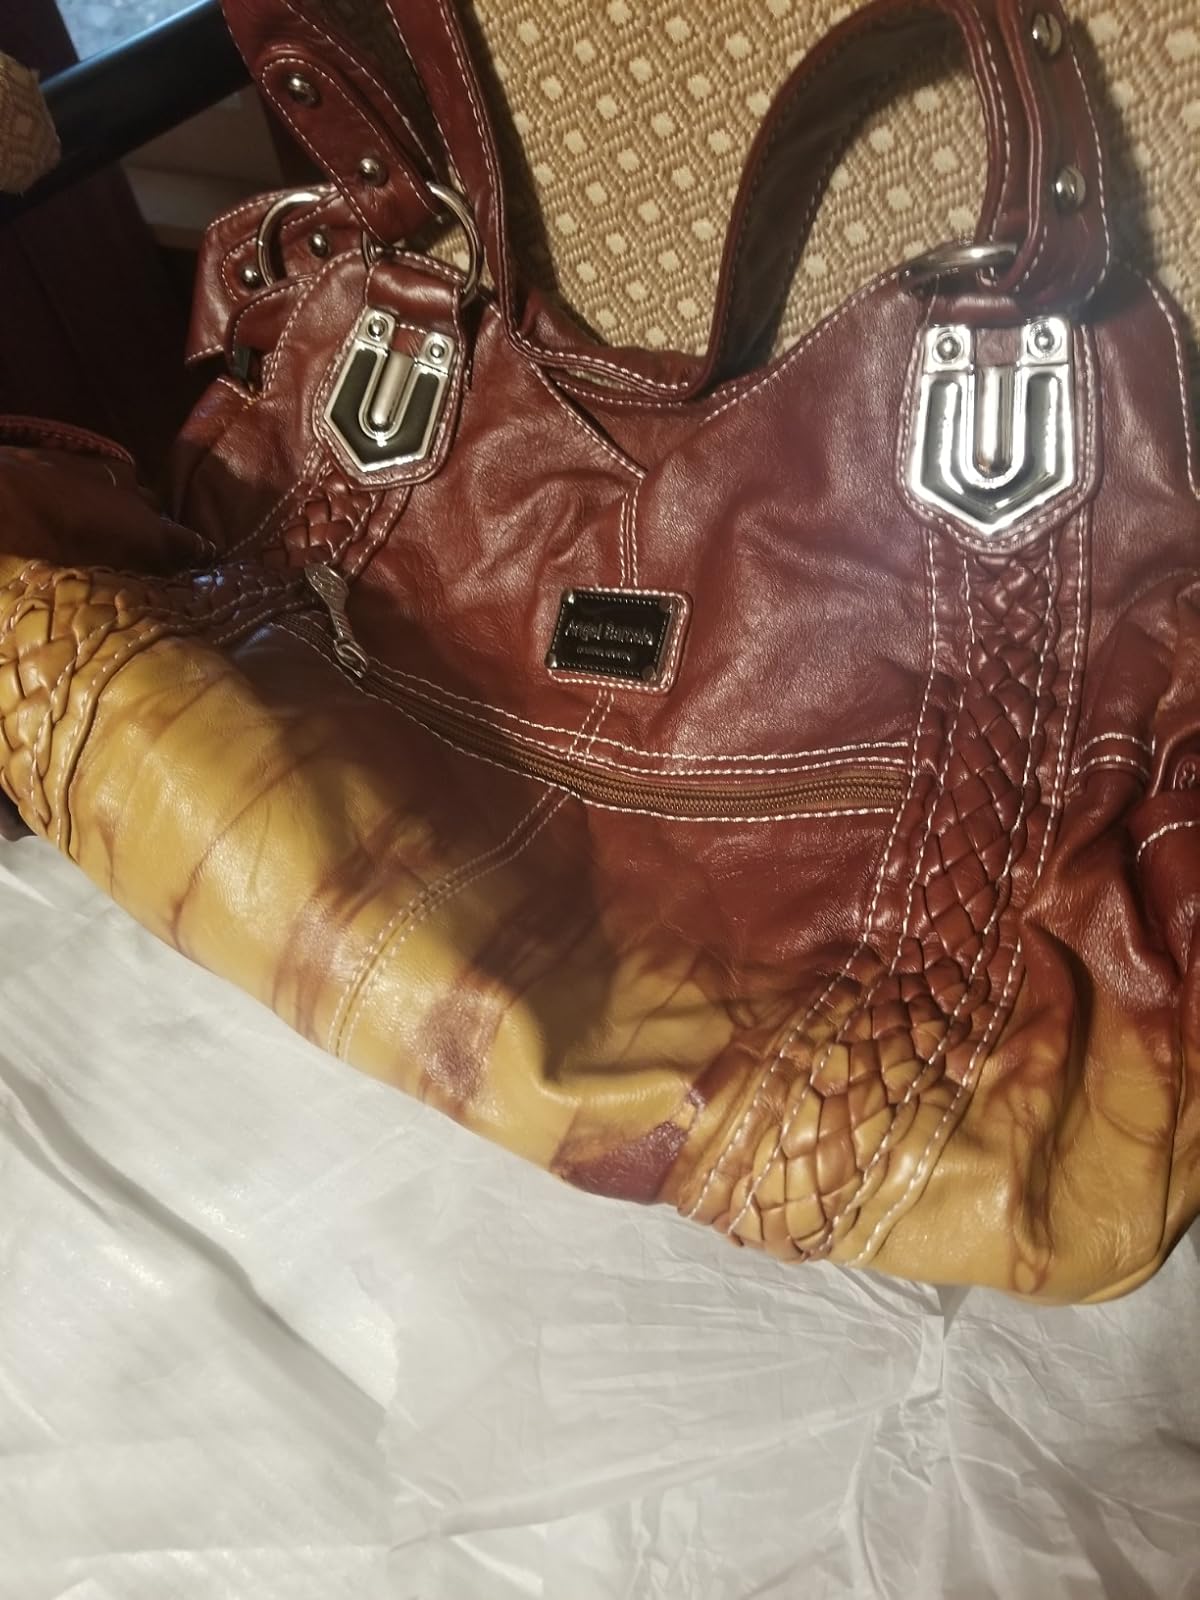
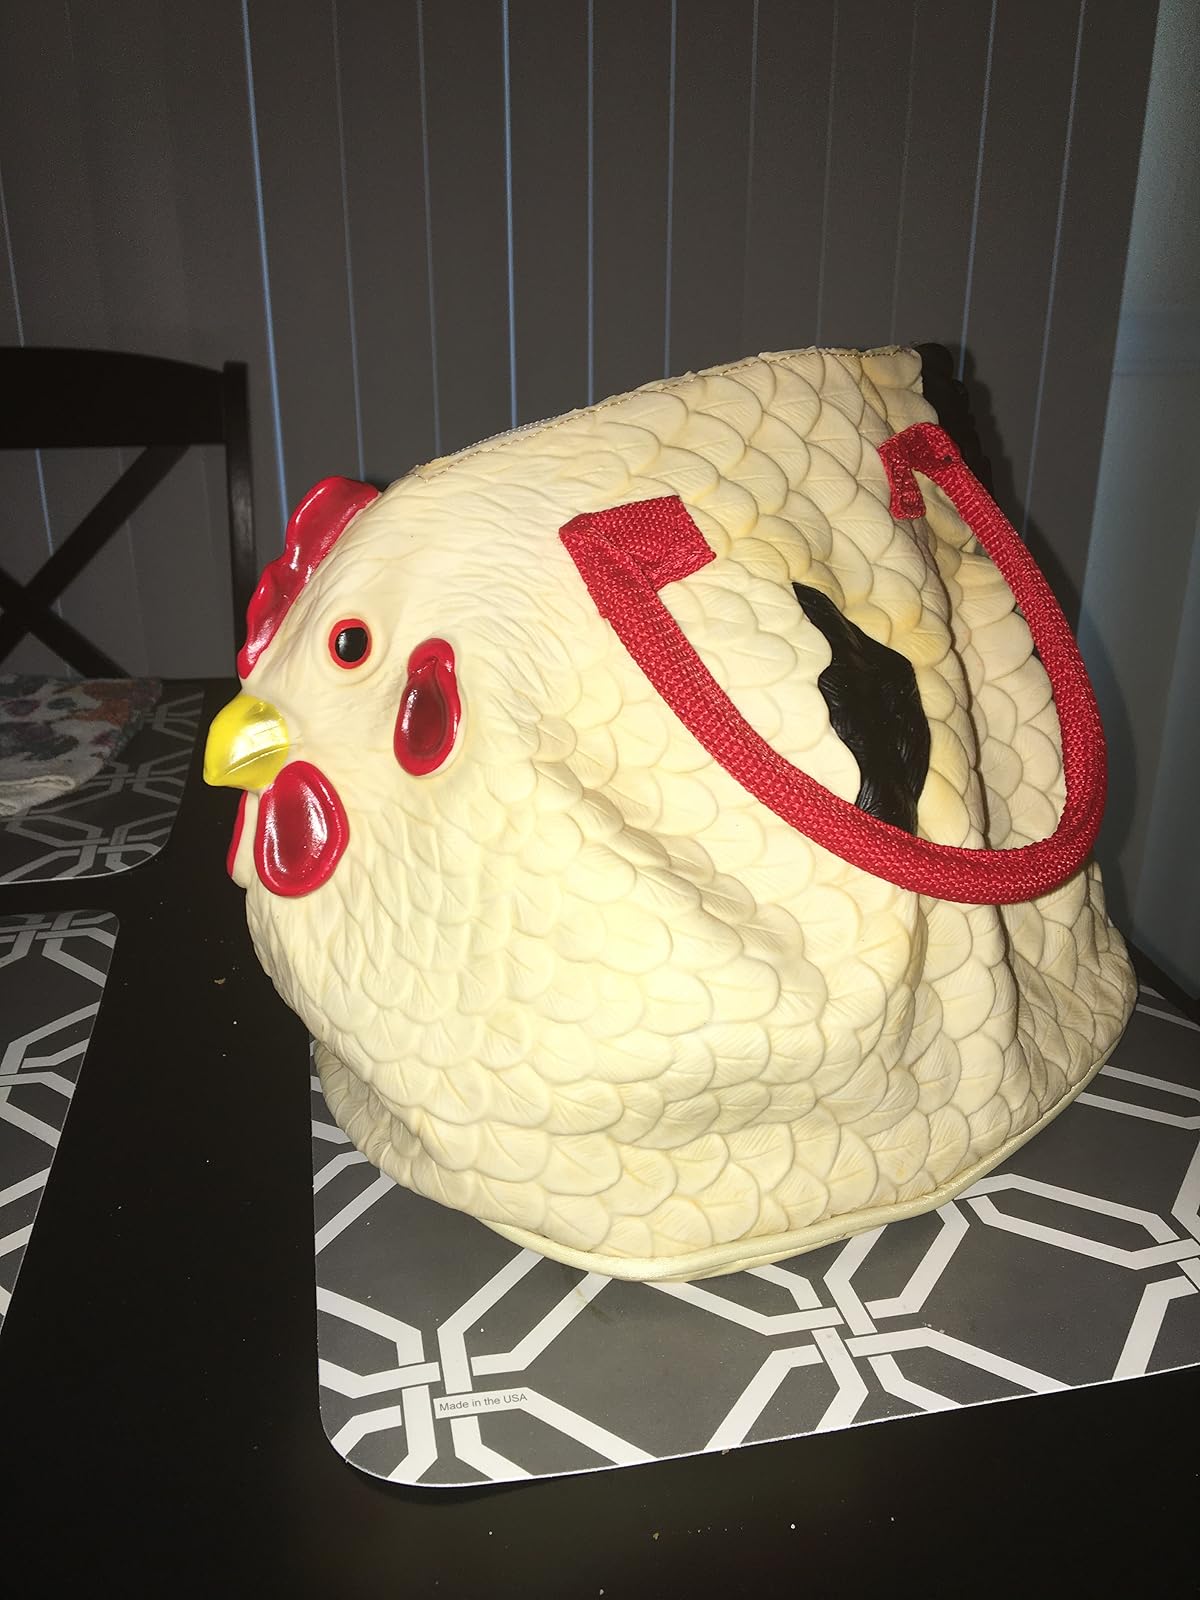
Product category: accessories_handbag
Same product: no